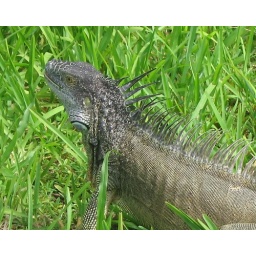
A green iguana sitting in the grass at the side ofthe road on the driveway into the Cayman Islands Yacht Club